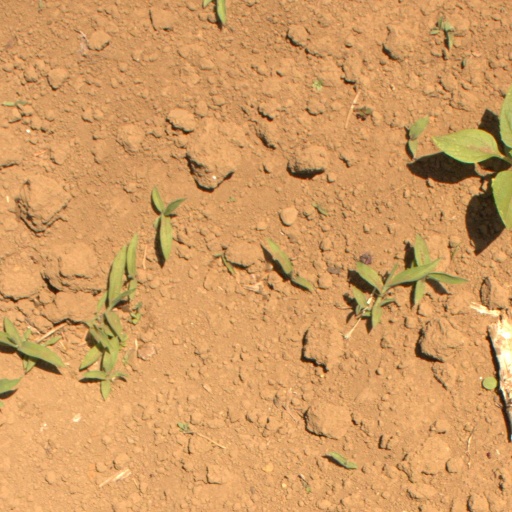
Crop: Jerusalem artichoke